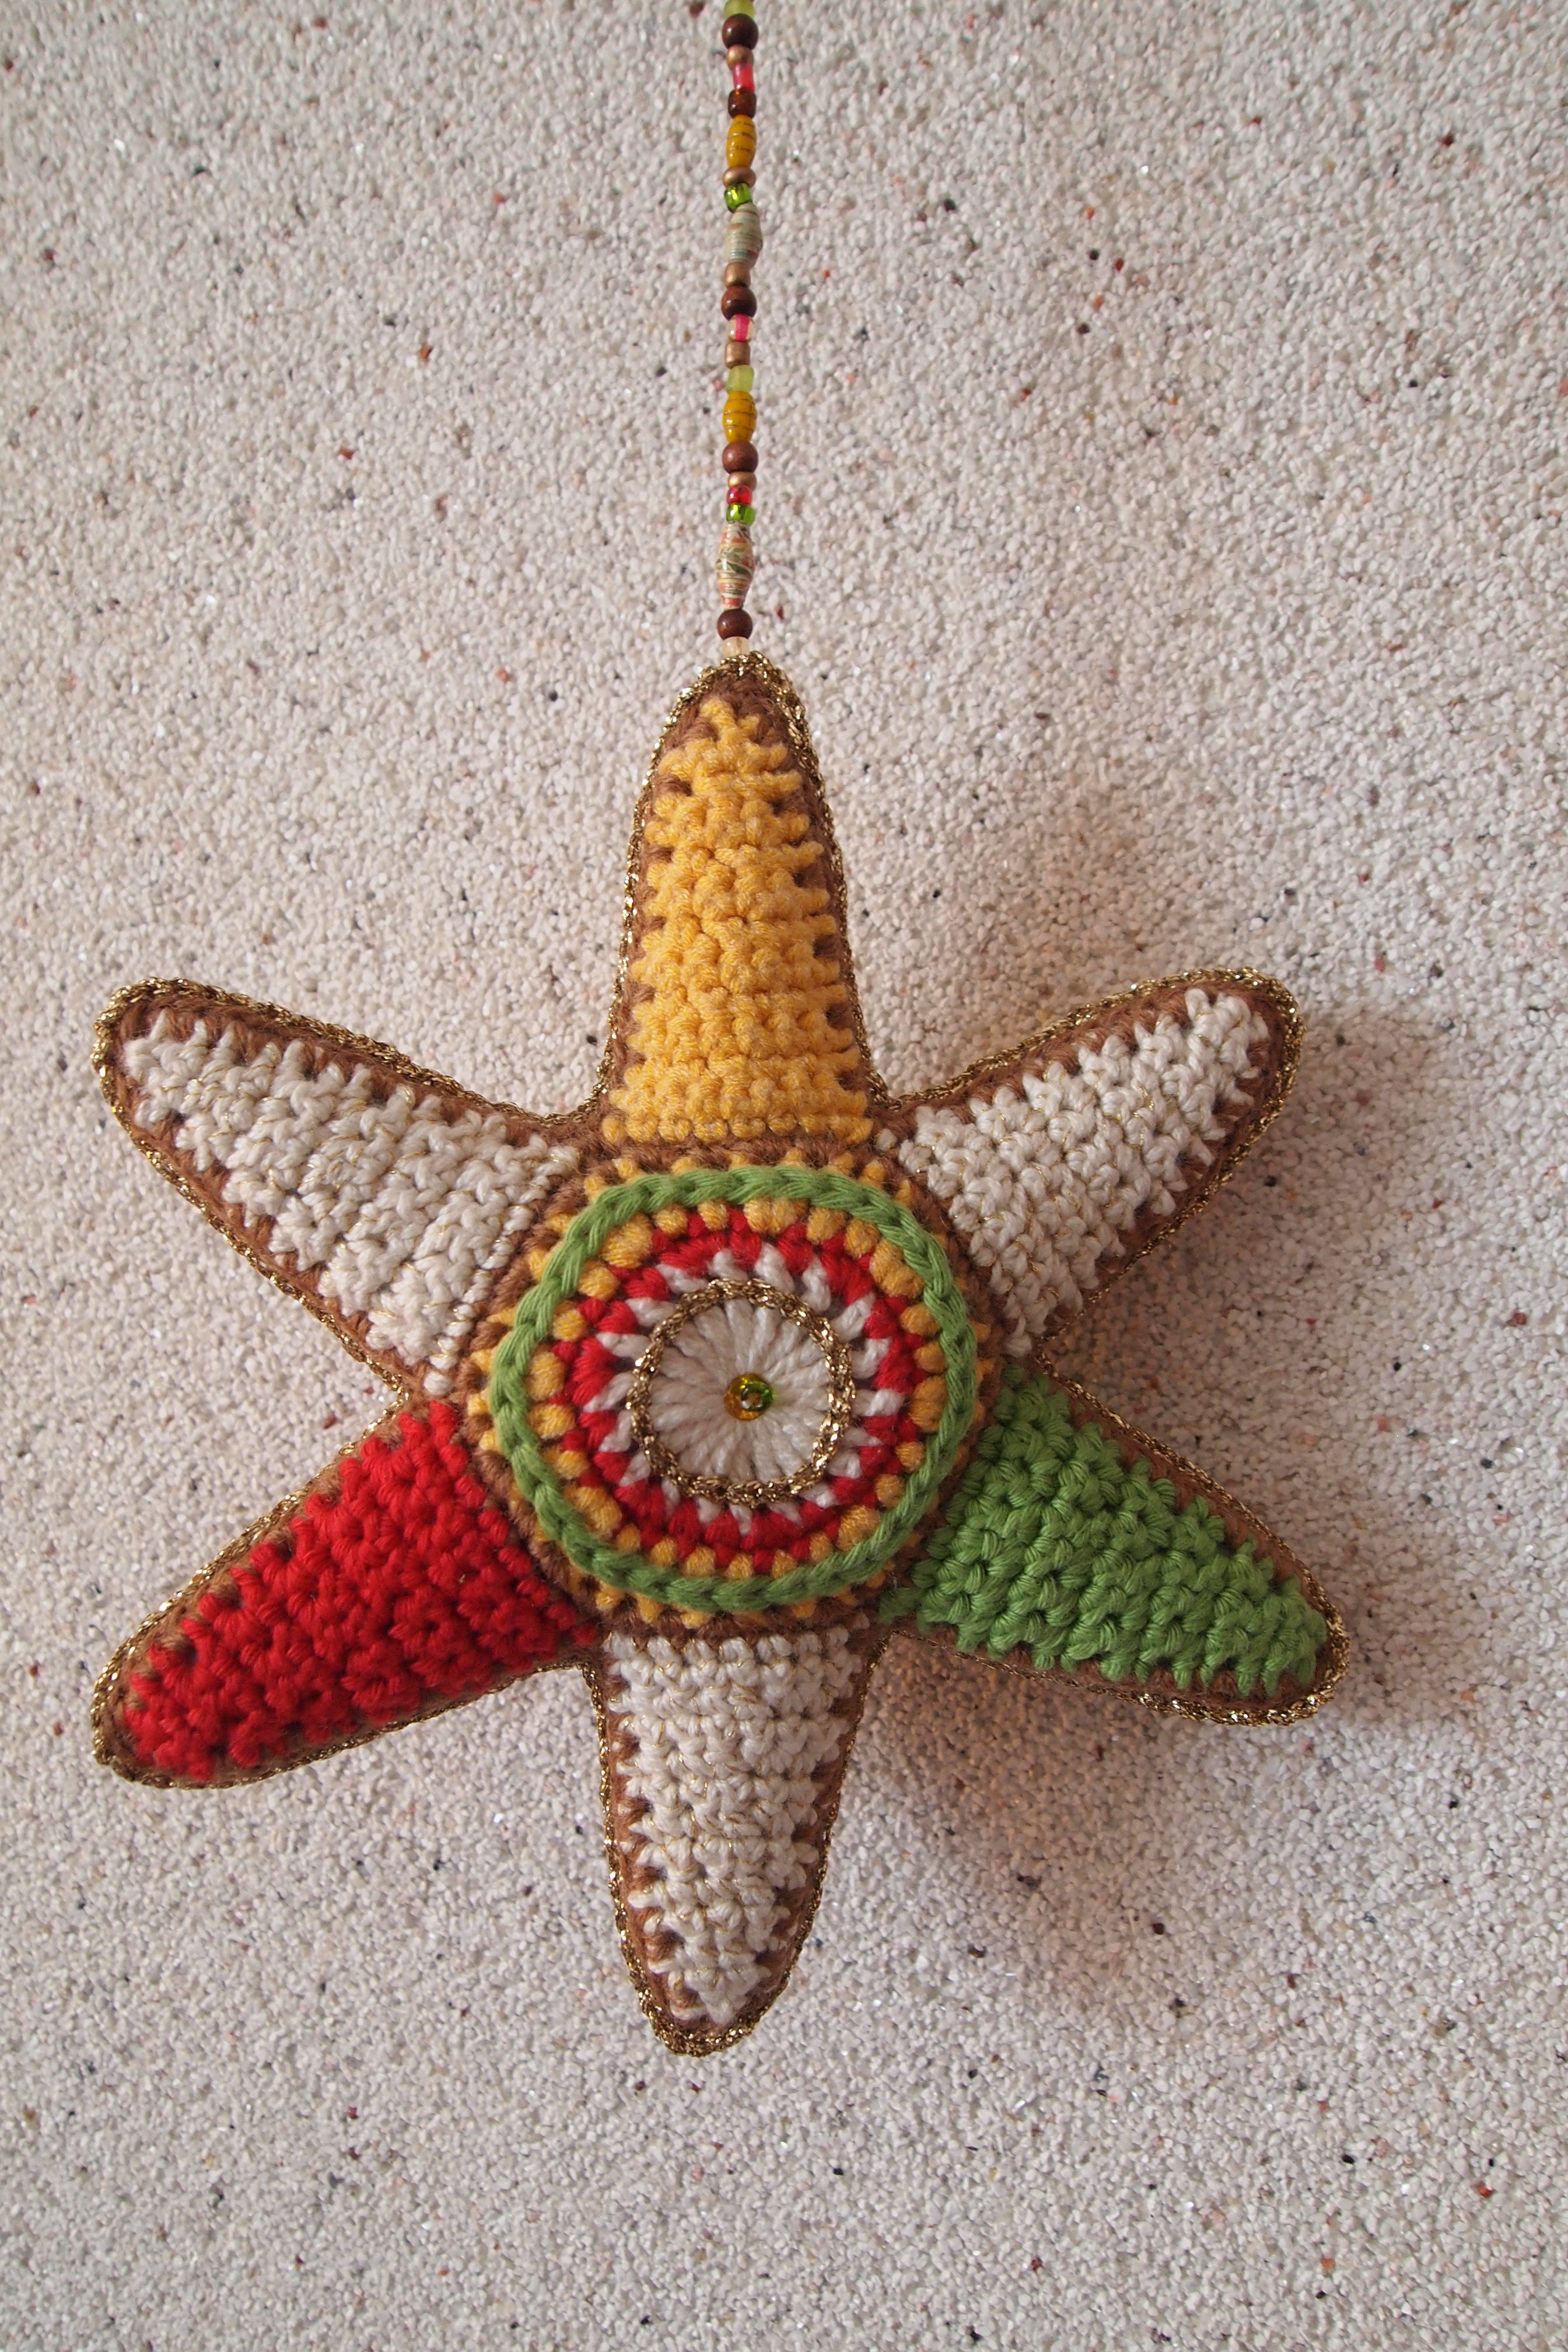
star, decoration, pattern, starfish, invertebrate, art, colors, handmade, cotton, beads, hooks, echinoderm, marine invertebrates